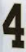
Number: 4